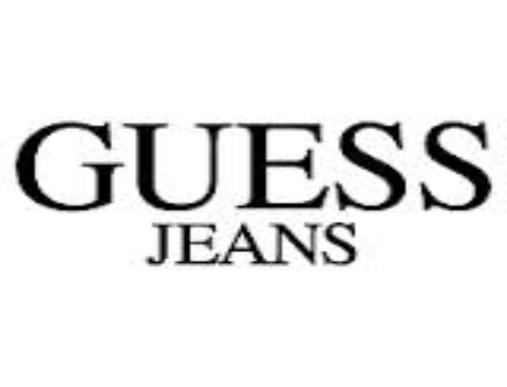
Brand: Guess
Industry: Clothes